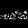
Label: Sneaker